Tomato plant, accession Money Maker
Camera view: bottom (45 deg); turntable rotation: 300 degrees
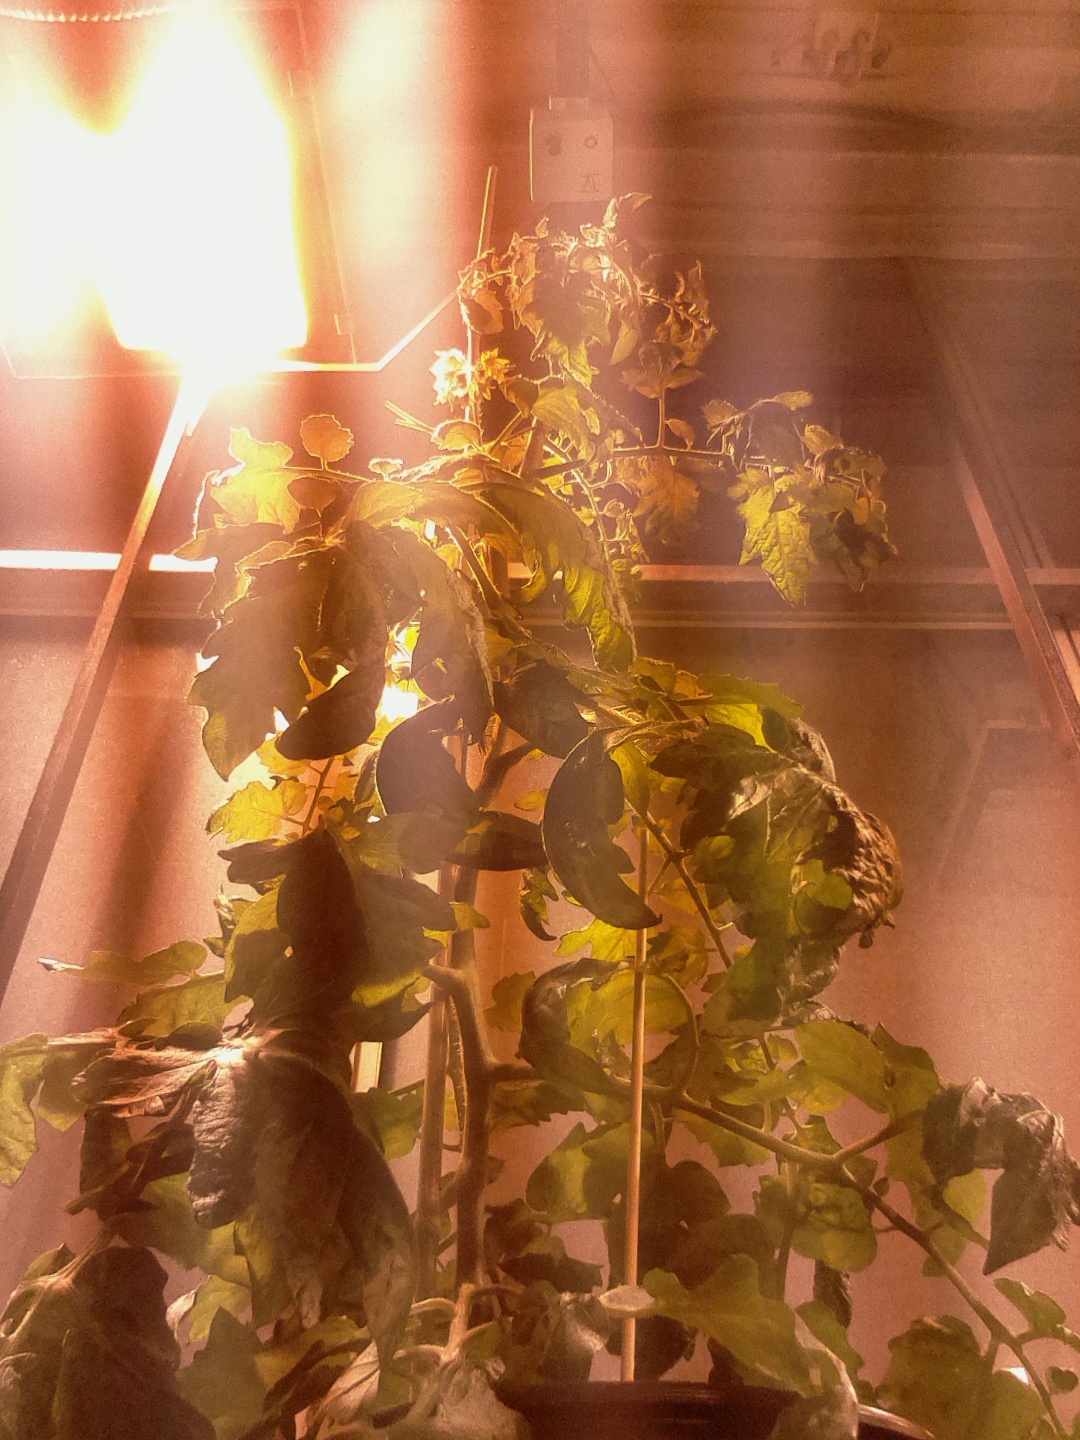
BBCH growth stage 69: End of flowering, 90%-100% of flowers open, more petals falling